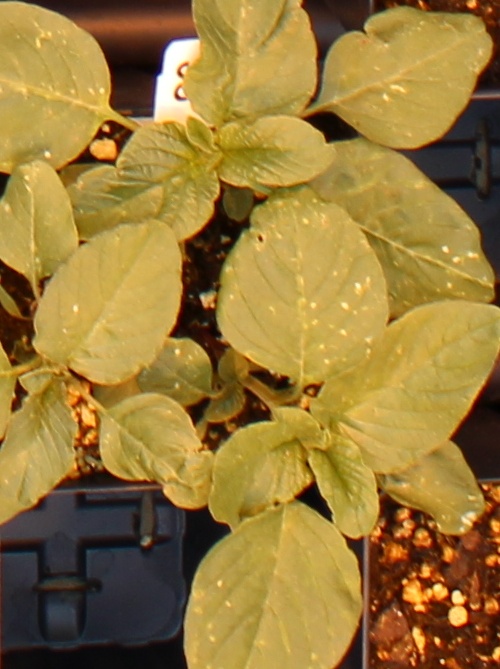
Label: Redroot Pigweed